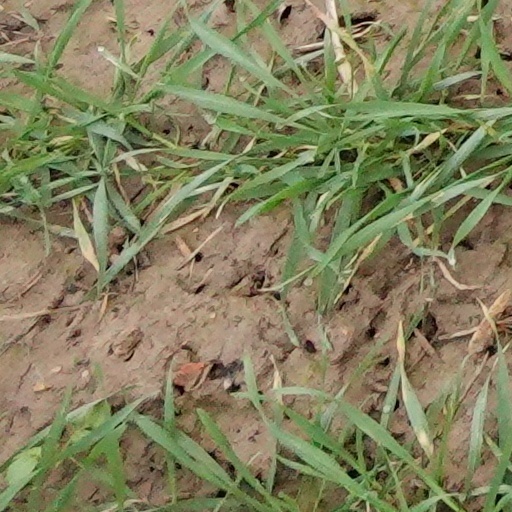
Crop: wheat